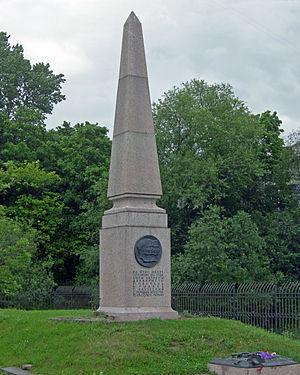
L'insurrection décembriste ou insurrection décabriste — du russe : декабрь, dekabr, « décembre » — est une tentative de coup d'État militaire qui s'est déroulée publiquement à Saint-Pétersbourg le 14 décembre 1825 afin d'obtenir de Nicolas Iᵉʳ une constitution. L'insurrection fut durement réprimée par le nouvel empereur.